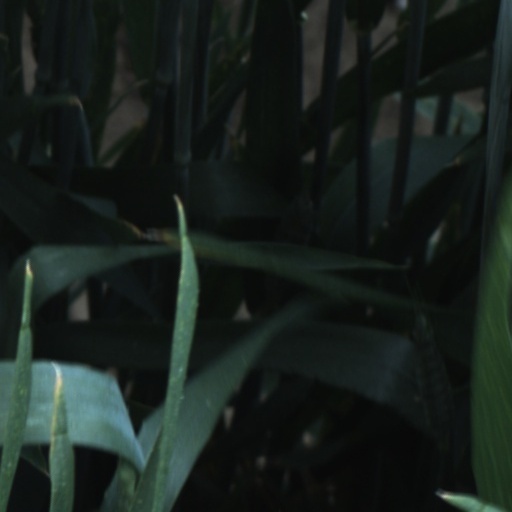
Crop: wheat